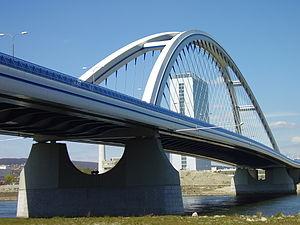
Cette liste de ponts de Slovaquie présente les ponts remarquables de Slovaquie, tant par leurs caractéristiques dimensionnelles, que par leur intérêt architectural ou historique.